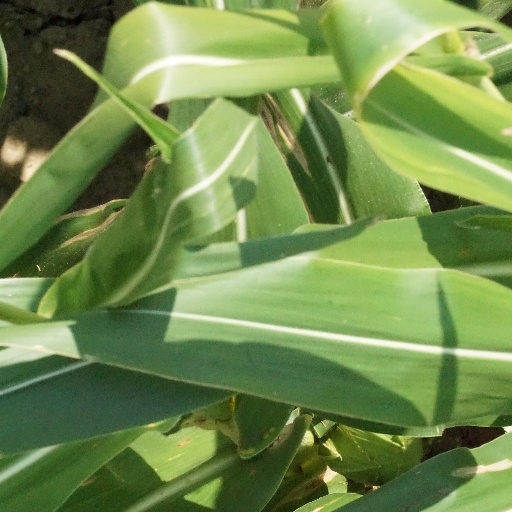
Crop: maize; corn